Sanaa

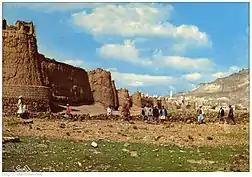
The walls of Sana'a in the 1950s

Appropriately enough for a town whose name means "well-fortified", Sanaa appears to have been an important military center under the Sabaeans. They used it as a base for their expeditions against the kingdom of Himyar further south, and several inscriptions "announce a triumphant return to Sanaa from the wars." Sanaa is referred to in these inscriptions both as a town ("hgr") and as a "maram" ("mrm"), which, according to A. F. L. Beeston, indicates "a place to which access is prohibited or restricted, no matter whether for religious or for other reasons". The Sabaean inscriptions also mention the Ghumdan Palace by name.